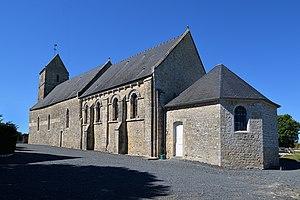
Vouilly (Calvados)
Vouilly est une ancienne commune française, située dans le département du Calvados en région Normandie, peuplée de 152 habitants, devenue le 1ᵉʳ janvier 2017 une commune déléguée au sein de la commune nouvelle d'Isigny-sur-Mer.
Isigny-sur-Mer est une commune française, située dans le département du Calvados en région Normandie, peuplée de 3 639 habitants.